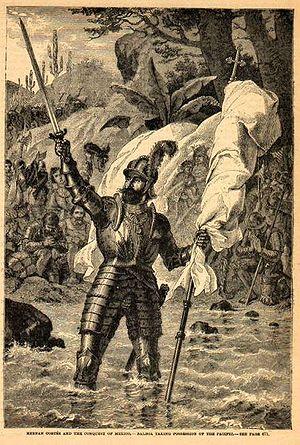
Vasco Núñez de Balboa est un conquistador espagnol né à Jerez de los Caballeros vers 1475 et mort à Acla, au Panama actuel, le 15 janvier 1519. Il est le premier Européen à avoir découvert l'océan Pacifique depuis sa côte orientale en 1513. La fondation d'une ville permanente sur les terres continentales américaines lui assure autant la célébrité qu'une mention dans les manuels.
Cette page concerne l'année 1513 du calendrier julien.